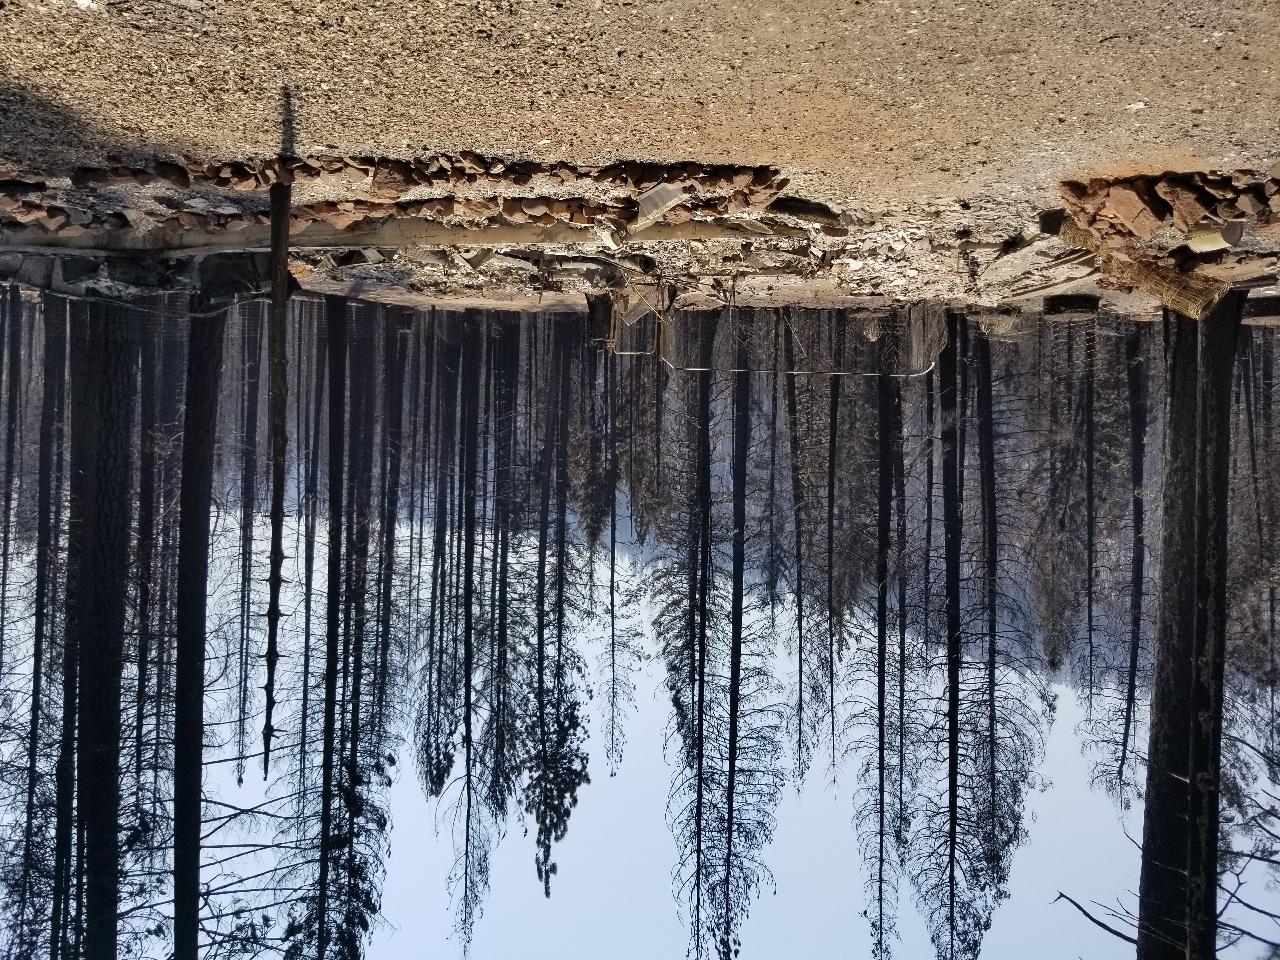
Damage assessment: destroyed